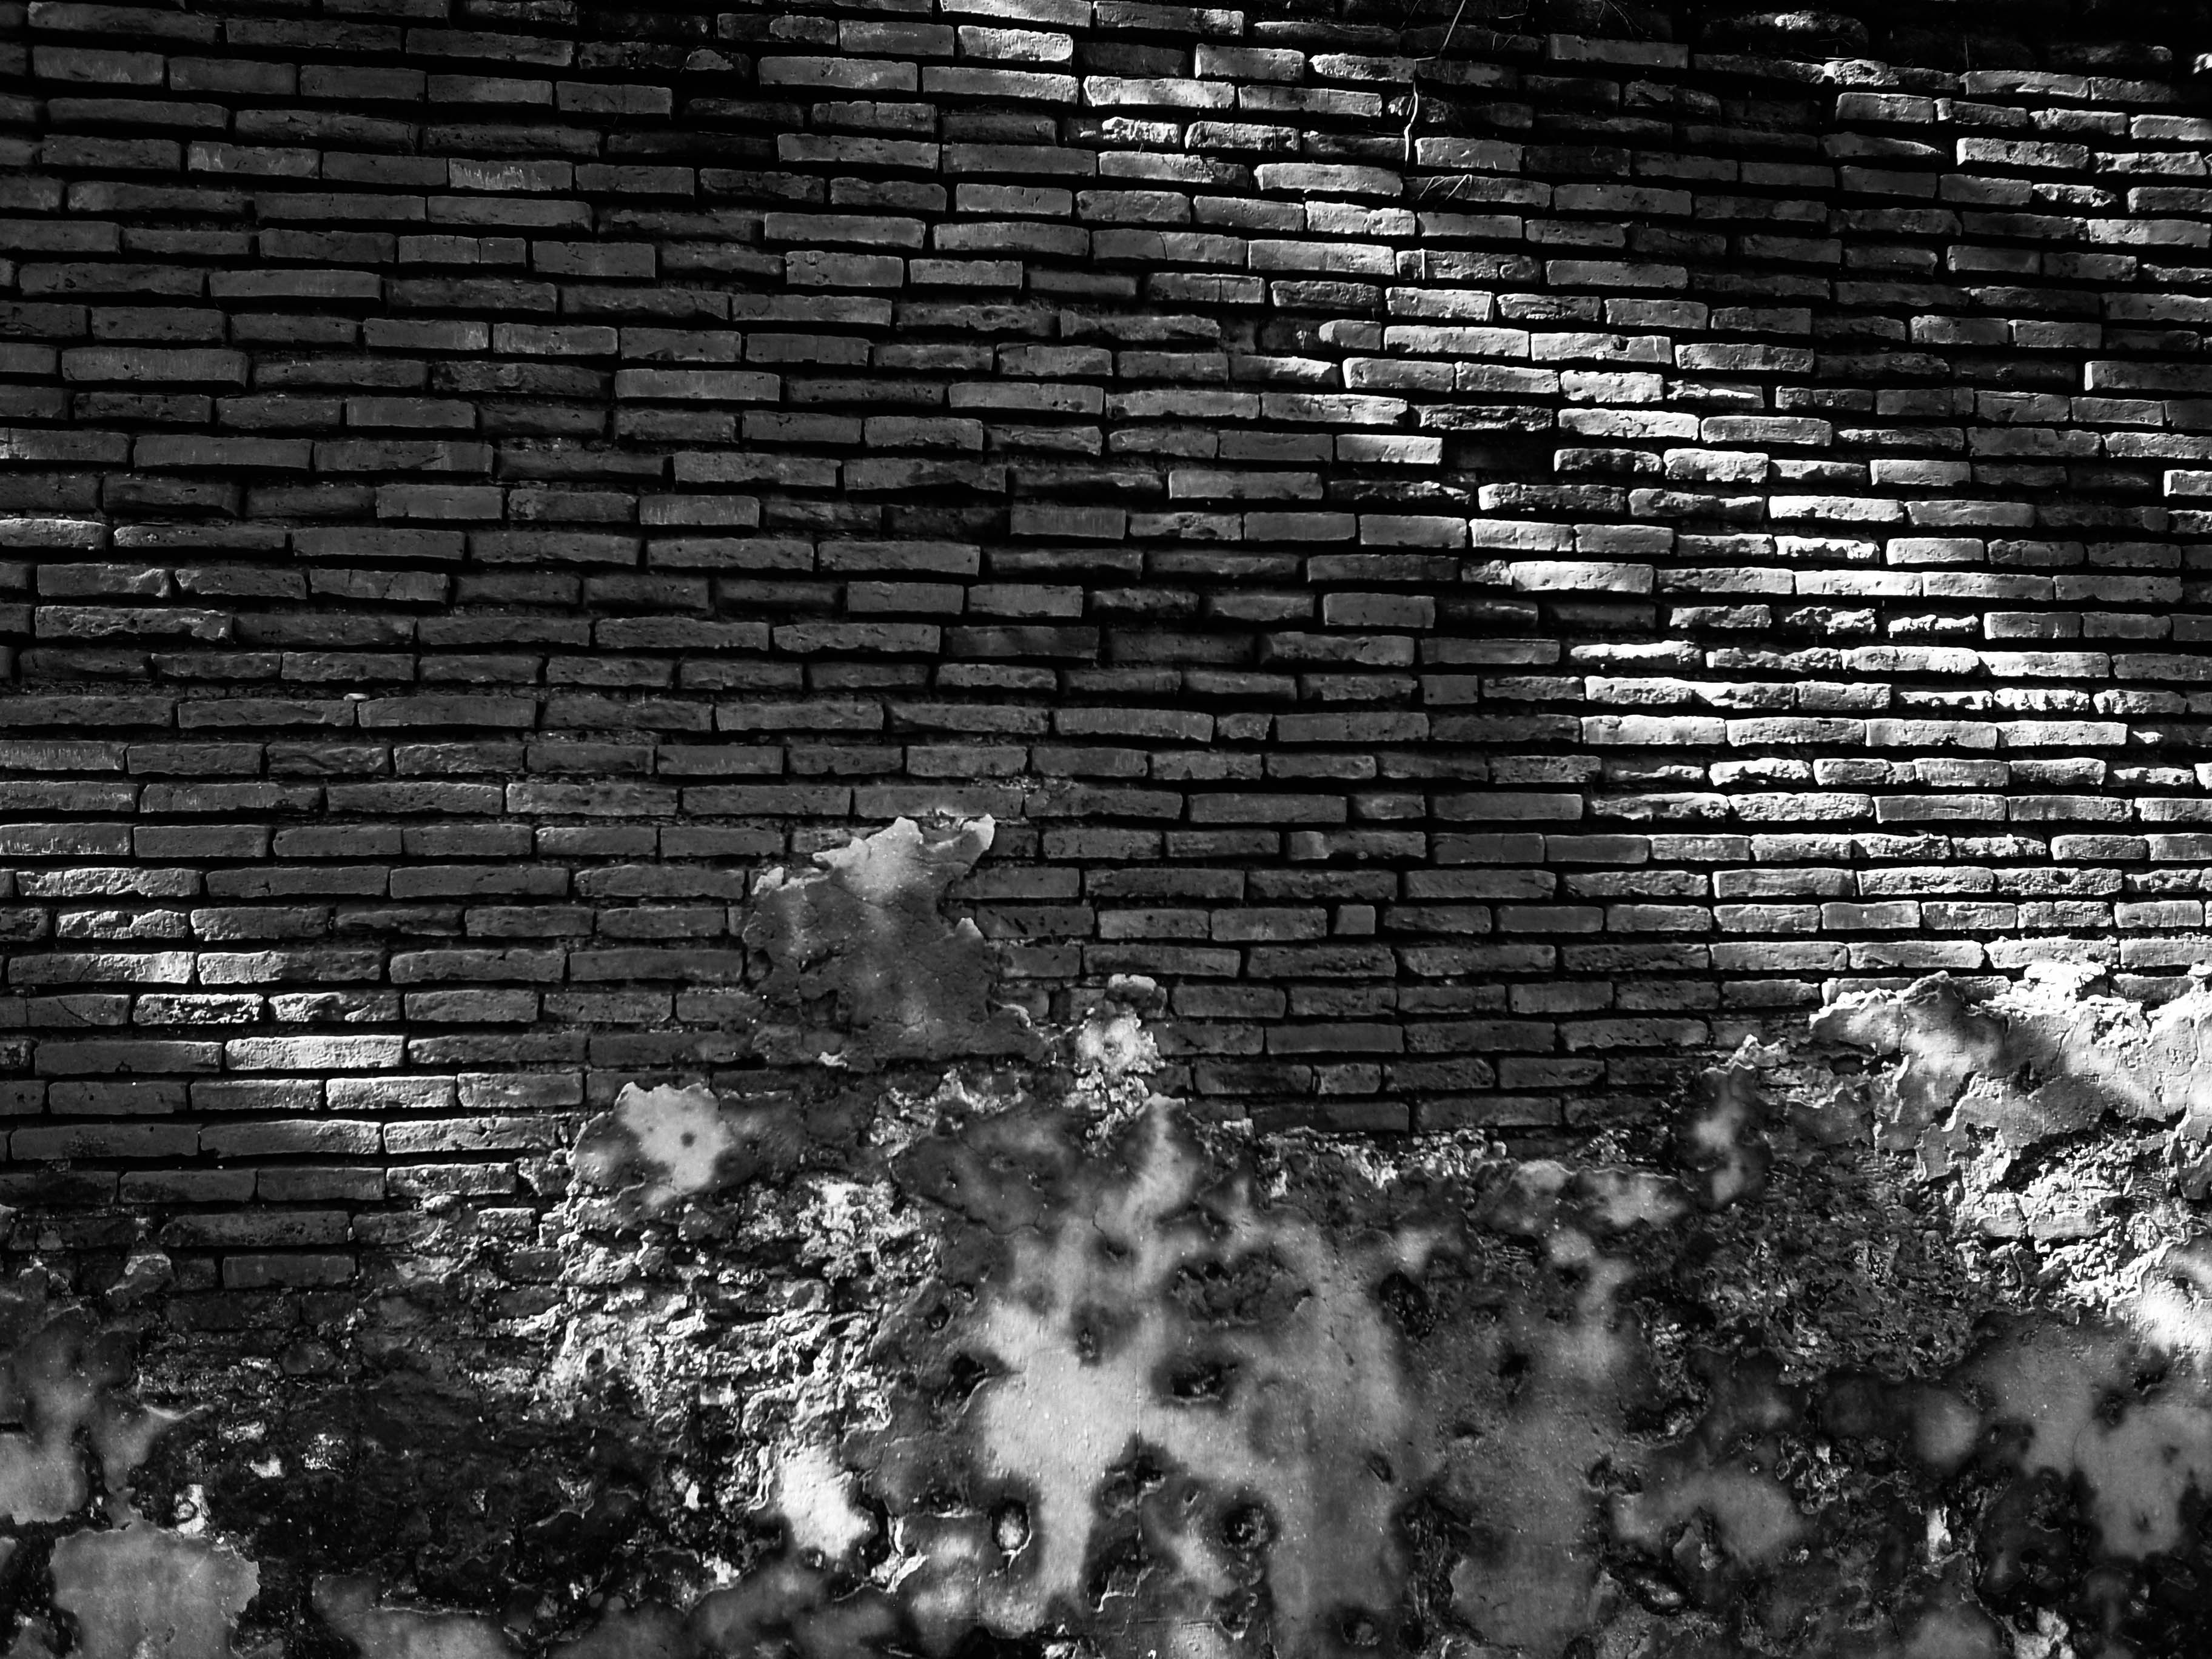
light, black and white, white, photography, texture, wall, line, reflection, shadow, darkness, black, monochrome, monochrome photography